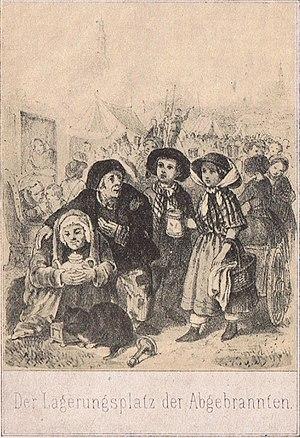
L'incendie de Hambourg ravage la vieille ville de Hambourg du 5 au 8 mai 1842. On l'appelle aussi le grand Incendie. Les flammes ont été visibles à plus de 50 kilomètres.